Alice in Chains: AIC 23

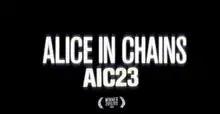

AIC 23 (also known as Alice in Chains Twenty-Three) is a 2013 mockumentary by American rock band Alice in Chains to promote their fifth studio album, "The Devil Put Dinosaurs Here". The screenplay was co-written by guitarist/vocalist Jerry Cantrell, director Peter Darley Miller, and actor W. Earl Brown. The video premiered on Funny or Die on April 3, 2013. The title is a spoof of Pearl Jam's documentary "Pearl Jam Twenty" (2011).